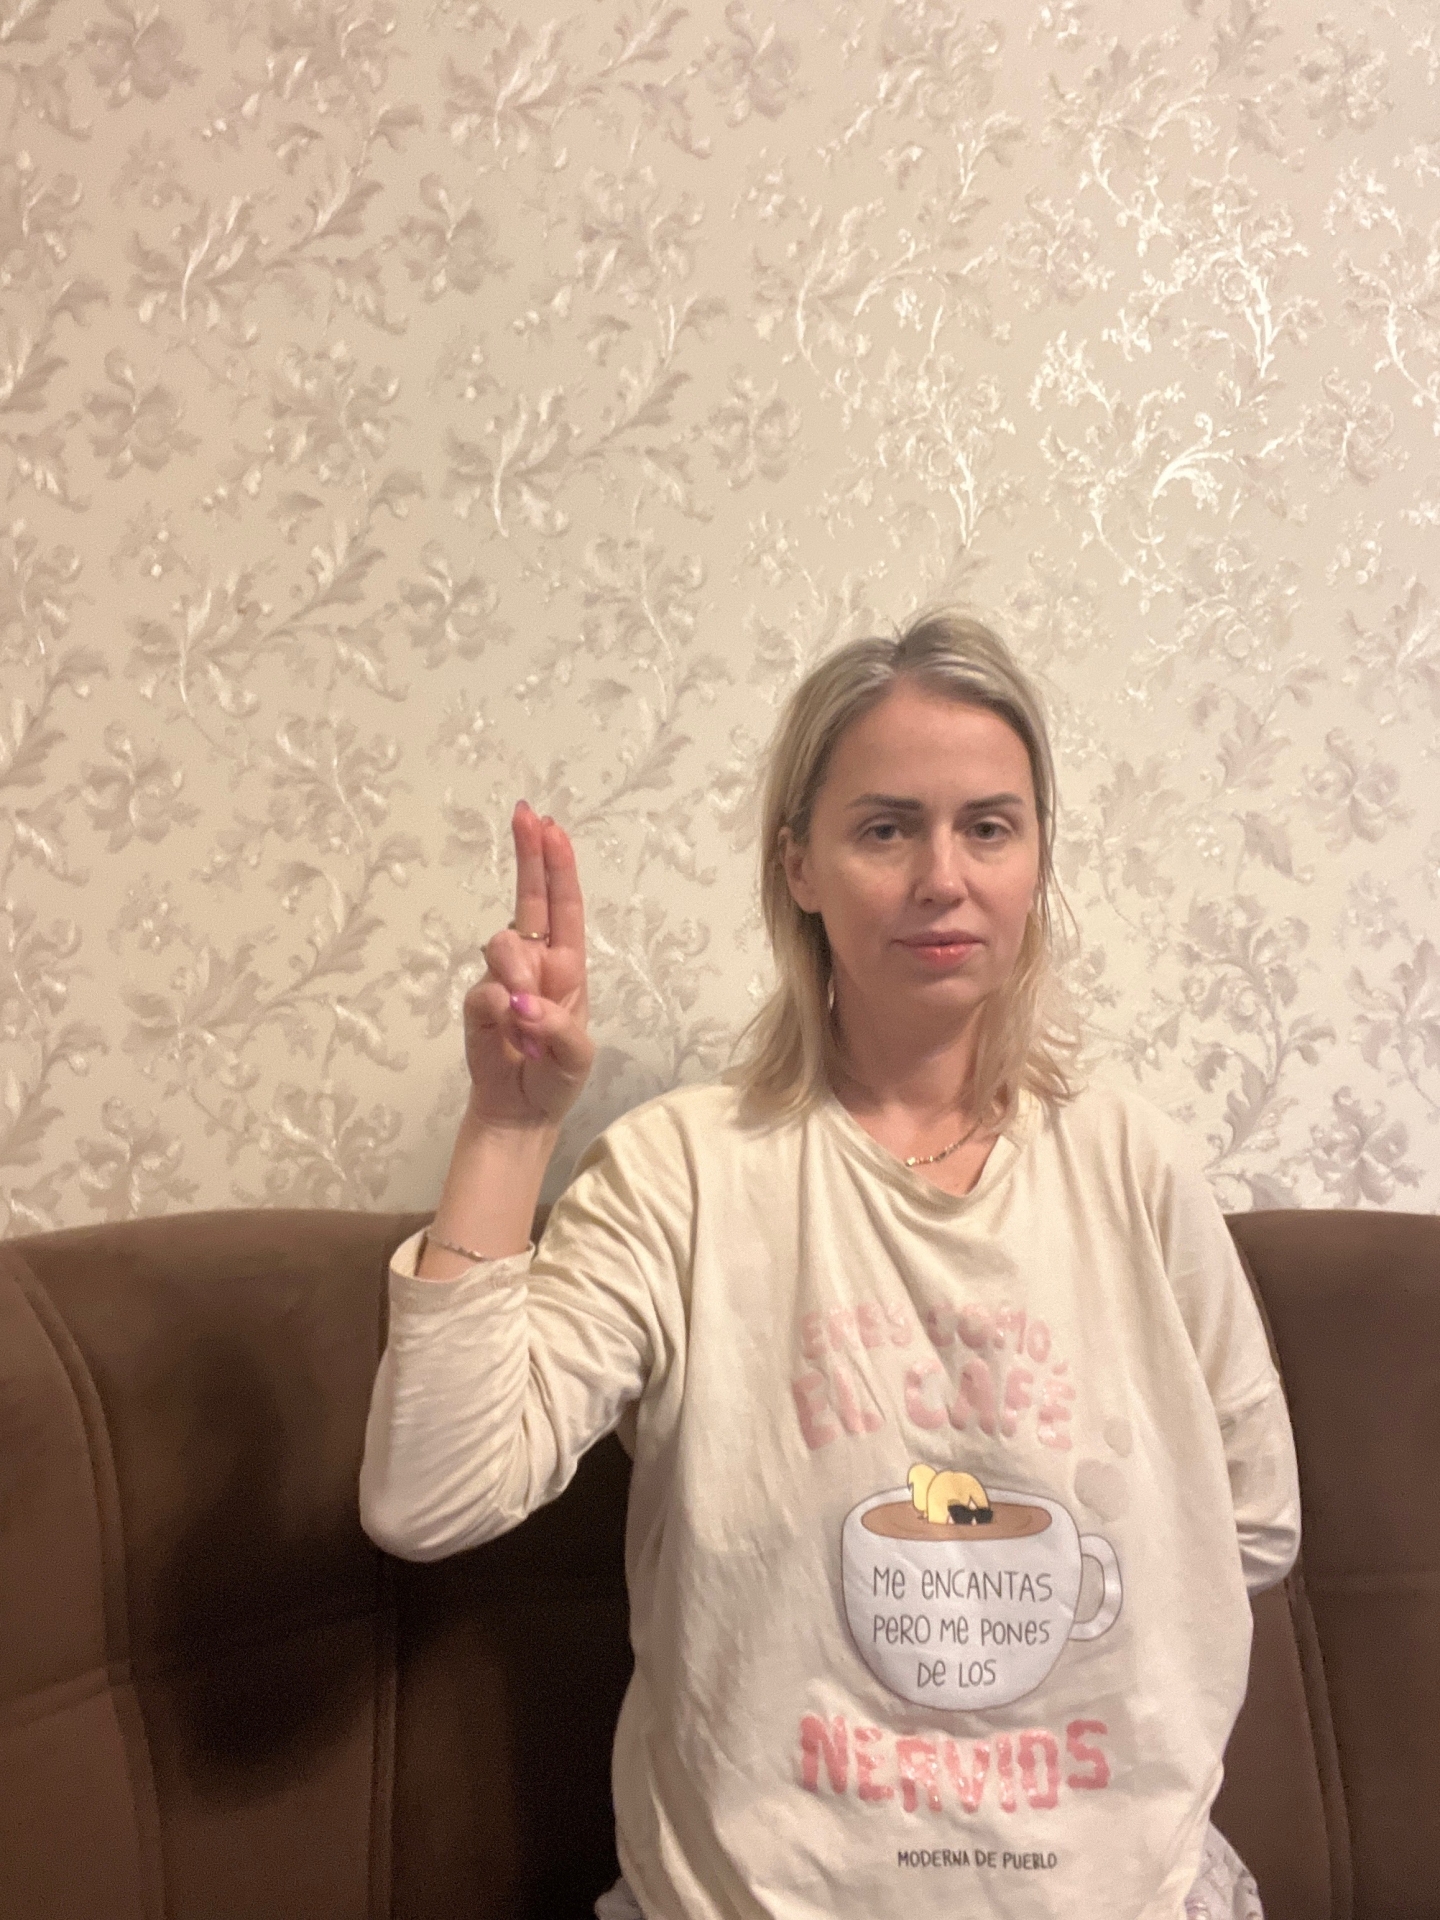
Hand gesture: two_up